Barroway Drove

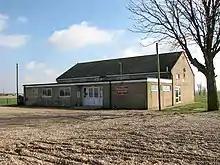
Barroway Drove village hall

Barroway Drove is a village in the parish of Stow Bardolph in Norfolk, England. For the purposes of local government, it falls within the district of King's Lynn and West Norfolk. Barroway Drove was referred to as Bardolph Fen.